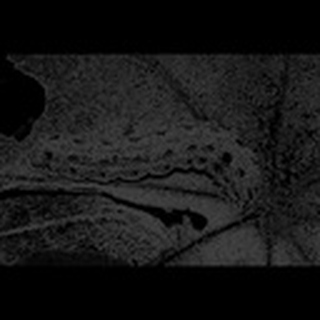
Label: cotton_army_worm